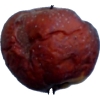
Label: apples